Harriet Isabel Ballintine

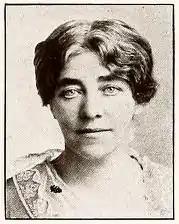
Harriet Ballintine from the 1917 Vassar College yearbook

Harriet Isabel Ballintine (December 23, 1864 – February 9, 1951) was the athletic director at Vassar College from 1891 to 1930 and was a leader in the development of physical education for women.